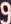
Number: 9